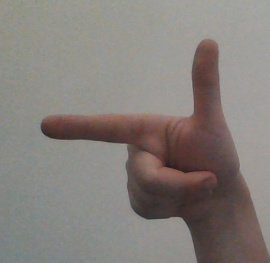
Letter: yaa